Charles Gwathmey

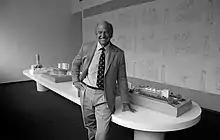
Gwathmey in 2006

Charles Gwathmey (June 19, 1938 – August 3, 2009) was an American architect. He was a principal at Gwathmey Siegel & Associates Architects, as well as one of the five architects identified as The New York Five in 1969. Gwathmey was perhaps best known for the 1992 renovation of Frank Lloyd Wright's Guggenheim Museum in New York City.